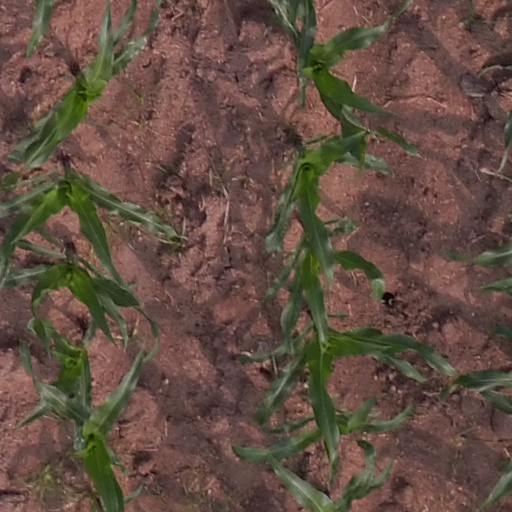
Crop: maize; corn